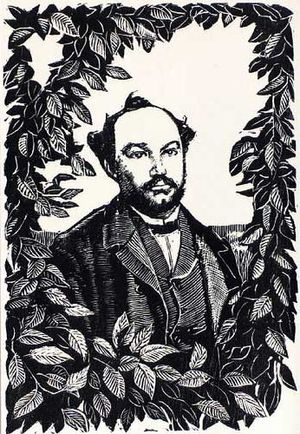
I.D. Beauvais
Jean Baptiste Desiré Beauvais, kendt som I.D. Beauvais, var fabrikant og grundlægger af en dansk virksomhed, som blev storproducent af konserverede fødevarer. Virksomheden hedder i dag Beauvais foods og er en del af den norske koncern Orkla ASA.